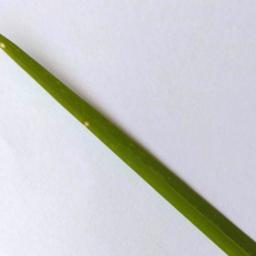
Label: Rice___Leaf_Blast